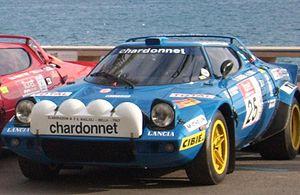
Lancia Stratos Chardonnet à Lloret de Mar, Costa Brava, Espagne, en 2008 (Rallye de Catalogne WRC). Détail de l'image libre de droits 2008-11-09 15:08 Sonett72 2269×1015× (264606 bytes) Description 4x Lancia Stratos at the Rally Costa Brava, Lloret de Mar, Spain, 2008-11-08Date 9 November 2008Source I created this work entirely by myself.Author Skblzz1 (talk) 4x Lancia Stratos at the Rally Costa Brava, Lloret de Mar, Spain, 2008-11-08
Le Rallye du Portugal 1979, disputé du 6 au 11 mars 1979, est la soixante-sixième manche du championnat du monde des rallyes courue depuis 1973, et la troisième manche du championnat du monde des rallyes 1979.
Bernard Darniche, né le 28 mars 1942 à Cenon, est un pilote français de rallyes automobiles. Sa calvitie lui valut le surnom populaire de « La Luge » dès 1967. Homme de circuit, il apprend du jour au lendemain à glisser sur terre, neige ou sable ce qui lui vaut le surnom " La Luge"
Le Rallye du Portugal 1978, disputé du 19 au 23 avril 1978, est la cinquante-sixième manche du championnat du monde des rallyes courue depuis 1973, et la quatrième manche du championnat du monde des rallyes 1978. C'est également la cinquième des dix-neuf épreuves de la Coupe FIA 1978 des pilotes de rallye, créée l'année précédente.
Le Tour de Corse 1979, disputé du 2 au 4 novembre 1979, est la soixante-treizième manche du championnat du monde des rallyes courue depuis 1973, et la dixième manche du championnat du monde des rallyes 1979.
Le Rallye Monte-Carlo 1978, disputé du 21 au 28 janvier 1978, est la cinquante-troisième manche du championnat du monde des rallyes courue depuis 1973, et la première manche du championnat du monde des rallyes 1978. C'est également la première des dix-neuf épreuves de la Coupe FIA 1978 des pilotes de rallye, créée l'année précédente.